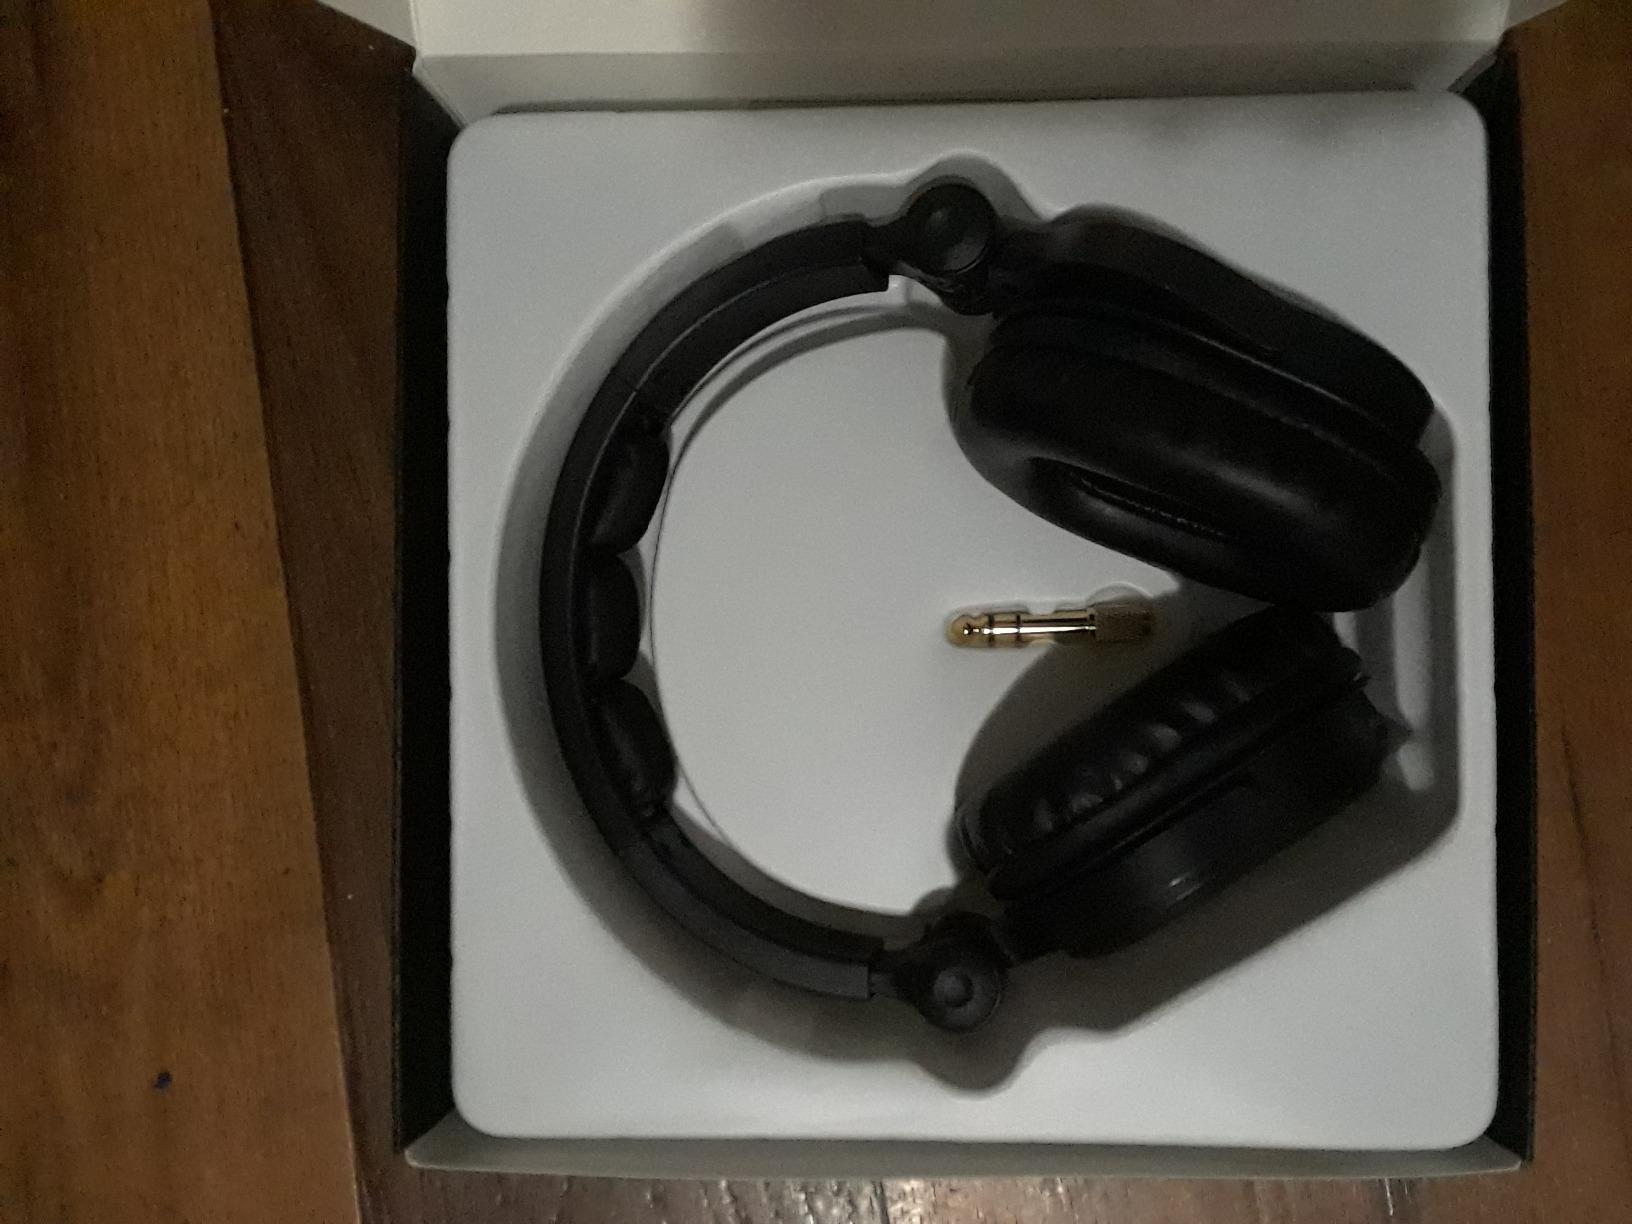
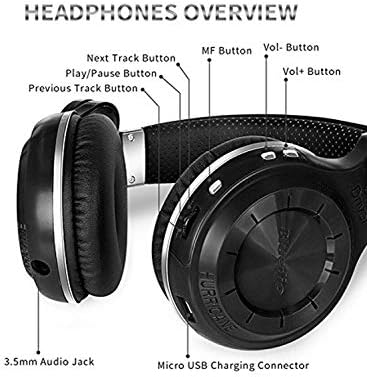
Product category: headphones
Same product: no